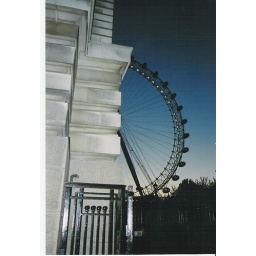
an interesting shot of a building coverin the london eye. clear sky in the evening adds color.